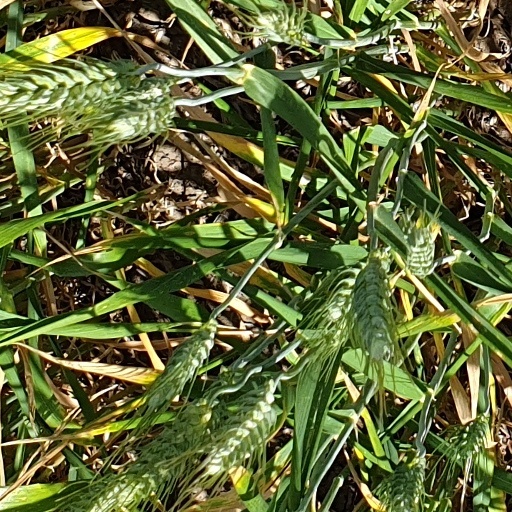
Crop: wheat